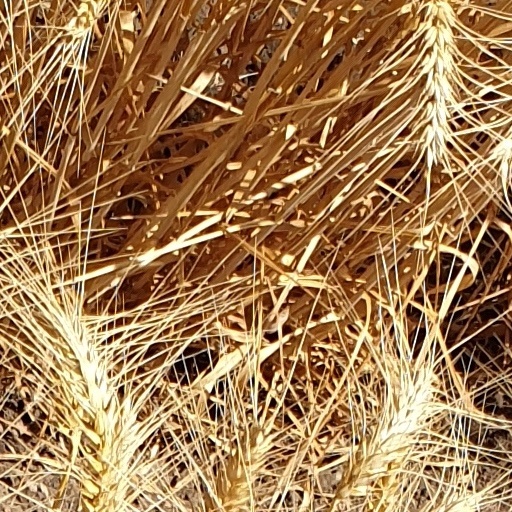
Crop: wheat